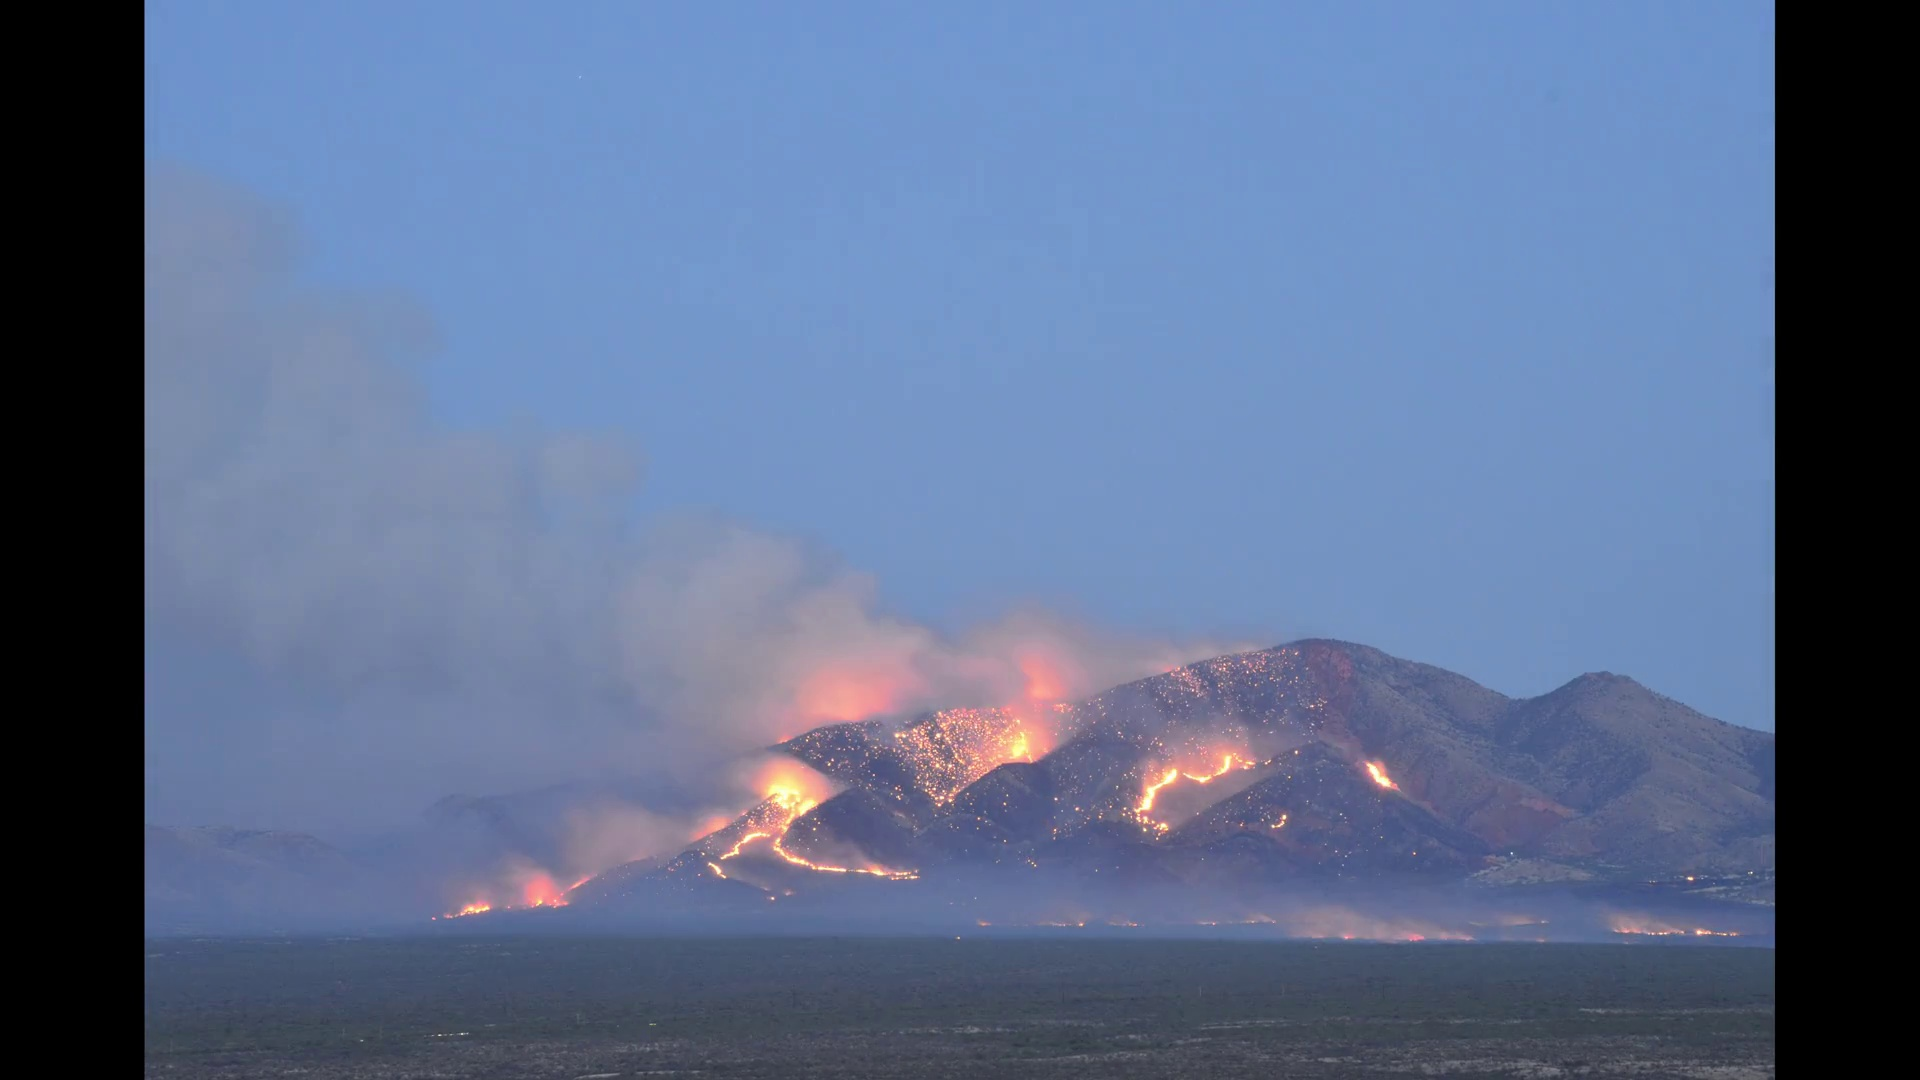
Fire: yes
Smoke: yes